Tropical cyclones in 2018

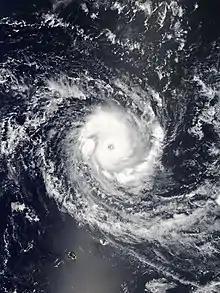
Cyclone Cilida

October was an active month of the year but less so than previous months at 11 tropical cyclones. Typhoon Yutu became the strongest tropical cyclone in 2018, neck-to-neck with Typhoon Kong-rey. Hurricane Michael caused $25.1 billion in damage after making landfall on the Florida Panhandle, becoming the third most intense hurricane to make landfall in the Continental United States in terms of minimum pressure. Cyclonic Storms Luban and Titli caused extensive damage throughout countries of Yemen and India, also becoming the first pair of tropical cyclones ever recorded to be active in both the Arabian Sea and Bay of Bengal simultaneously. Hurricane Willa also became the closest Category 5 to Mexico since Patricia.